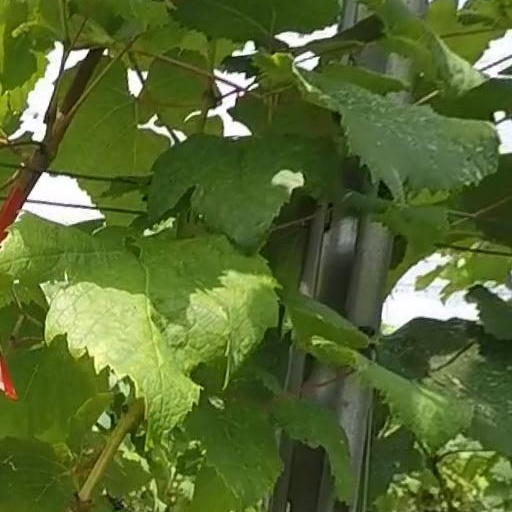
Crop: grape